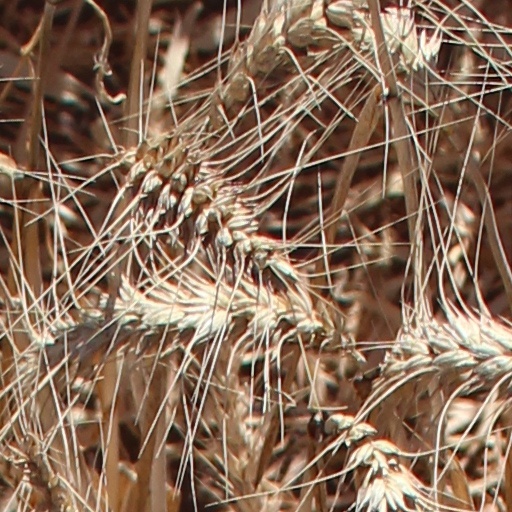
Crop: wheat